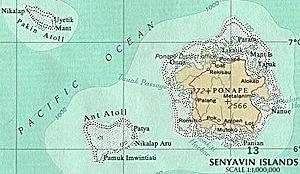
L'atoll d'And ou Anhd, populairement orthographiée à tort Ant, est un petit atoll situé au large de la côte ouest de l'île de Pohnpei dans les États fédérés de Micronésie. Il forme avec l'atoll de Pakin et l'île de Pohnpei le groupe des îles Seniavine.
Les Jeux de la Micronésie de 2014 sont la 8ᵉ édition des Jeux de la Micronésie, une compétition multisports réunissant les nations et territoires de la région de Micronésie, dans l'Océan Pacifique. Organisés du 20 au 30 juillet 2014, ils ont eu lieu à Pohnpei, île des États fédérés de Micronésie, déjà organisatrice des 5ᵉ Jeux de la Micronésie en 2002.